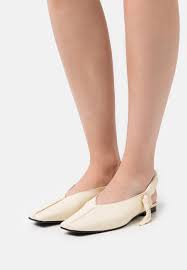
Label: Ballet Flat